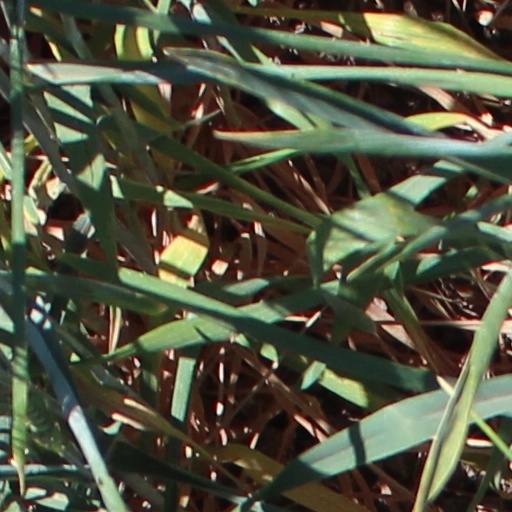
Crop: wheat